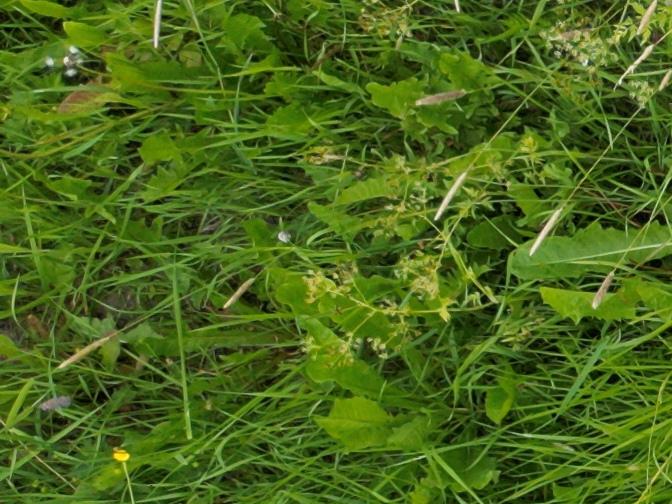
Flowers visible: yarrow flowers